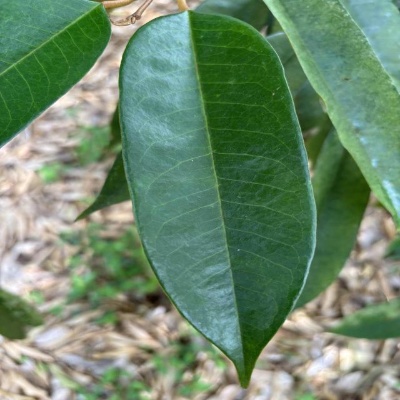
Label: Leaf_Healthy